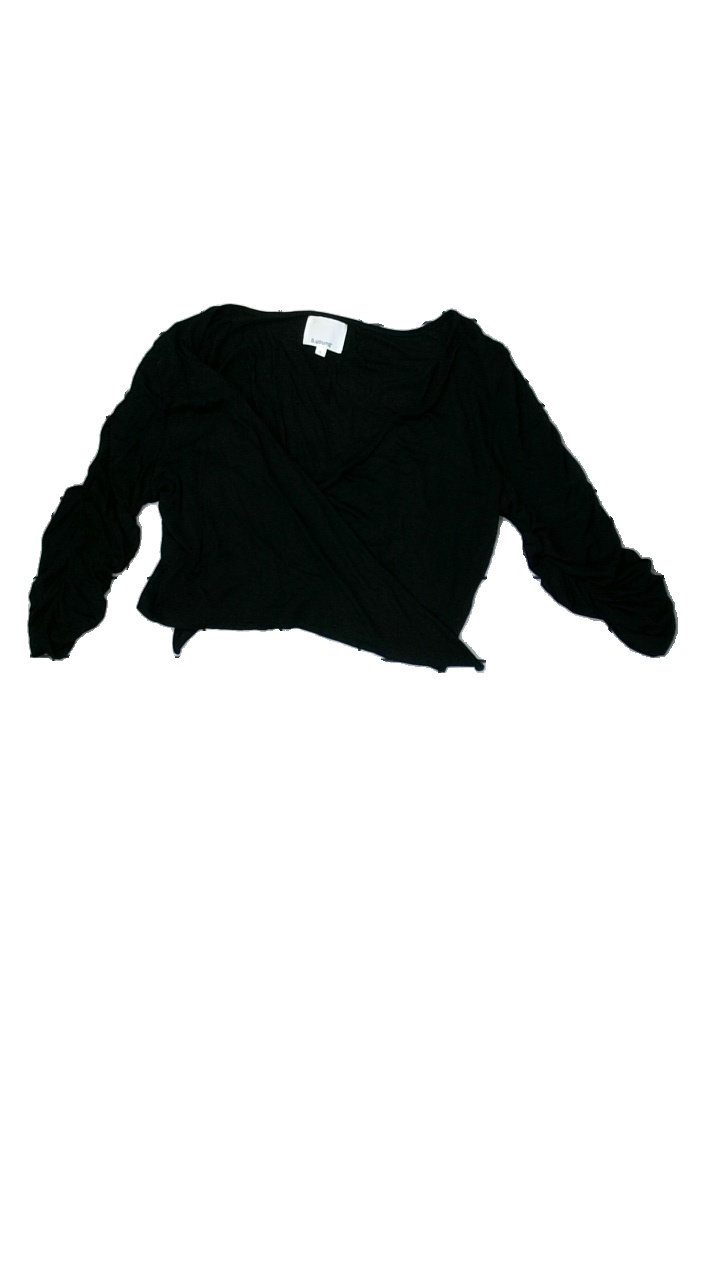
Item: Cardigan (Ladies)
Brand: B Young
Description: Black cardigan
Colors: Black
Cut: Regular
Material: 100% Viscose
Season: All
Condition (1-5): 5
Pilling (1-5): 5
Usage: Reuse
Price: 50-100